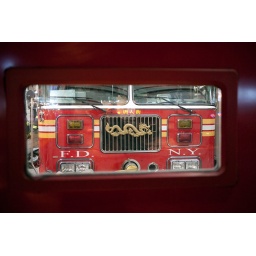
A fire engine viewed through the window of the station house door in the Chinatown section of New York City.